Donna Wilkes

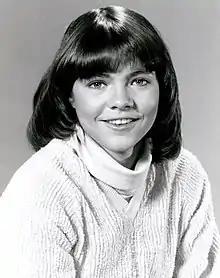
Wilkes in 1979

Donna Consuelo Wilkes (born 1958–1961) is an American actress. She began her career as a child actor in commercials before making her feature film debut in "Jaws 2" (1978). She subsequently had a supporting role in "Almost Summer" (1978), followed by lead roles in the horror films "Schizoid" (1980) and "Blood Song" (1982). She also appeared in several television programs, including the soap opera "Days of Our Lives" (1982–1983), portraying Pamela Prentiss. She portrayed Diane Alder in the short-lived sitcom "Hello, Larry" (1979), a role she reprised in a crossover episode with "Diff'rent Strokes".